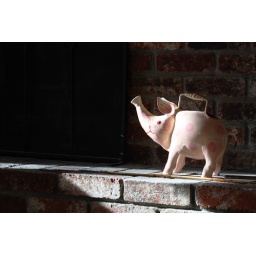
my pink polka-dot piggy watering can...I have never actually put water in it, tho